Pröbsten

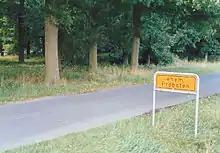
Village sign on the new bypass road, 1985

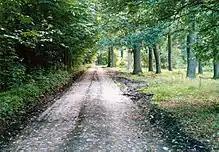
Old village street with cobblestones, 1985

Pröbsten was a village in the former district ("Altkreis") of Fallingbostel, located in the Heidmark in the German state of Lower Saxony. Its inhabitants were resettled in 1935/36, because the German Wehrmacht wanted to establish a major military training area, the "Truppenübungsplatz Bergen" on the heathland and forest of the Heidmark.